Enid Bagnold

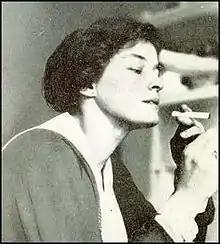
Bagnold in the 1910s

Enid Algerine Bagnold, Lady Jones, (27 October 1889 – 31 March 1981) was a British writer and playwright best known for the 1935 story "National Velvet".